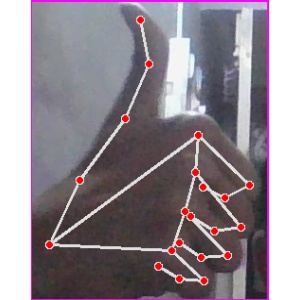
अक्षर: थ